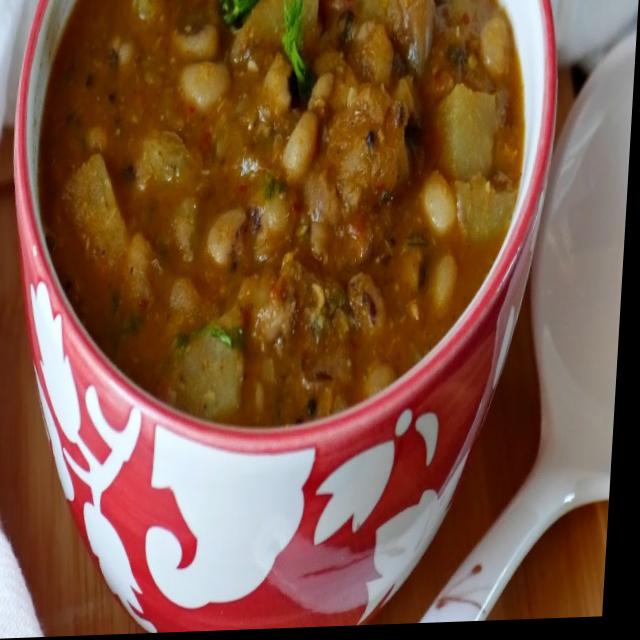
Dish: rajma_curry